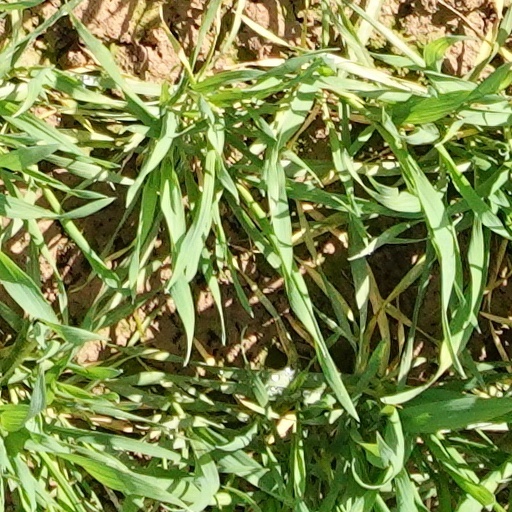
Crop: wheat